History of the Ottoman Empire

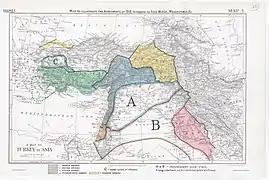
January 1919 British Foreign Office memorandum summarizing the wartime agreements between Britain, France, Italy and Russia regarding Ottoman territory.

The Ottoman Ministry of Post was established in Istanbul on 23 October 1840. The first post office was the "Postahane-i Amire" near the courtyard of the Yeni Mosque. In 1876 the first international mailing network between Istanbul and the lands beyond the vast Ottoman Empire was established. In 1901 the first money transfers were made through the post offices and the first cargo services became operational.